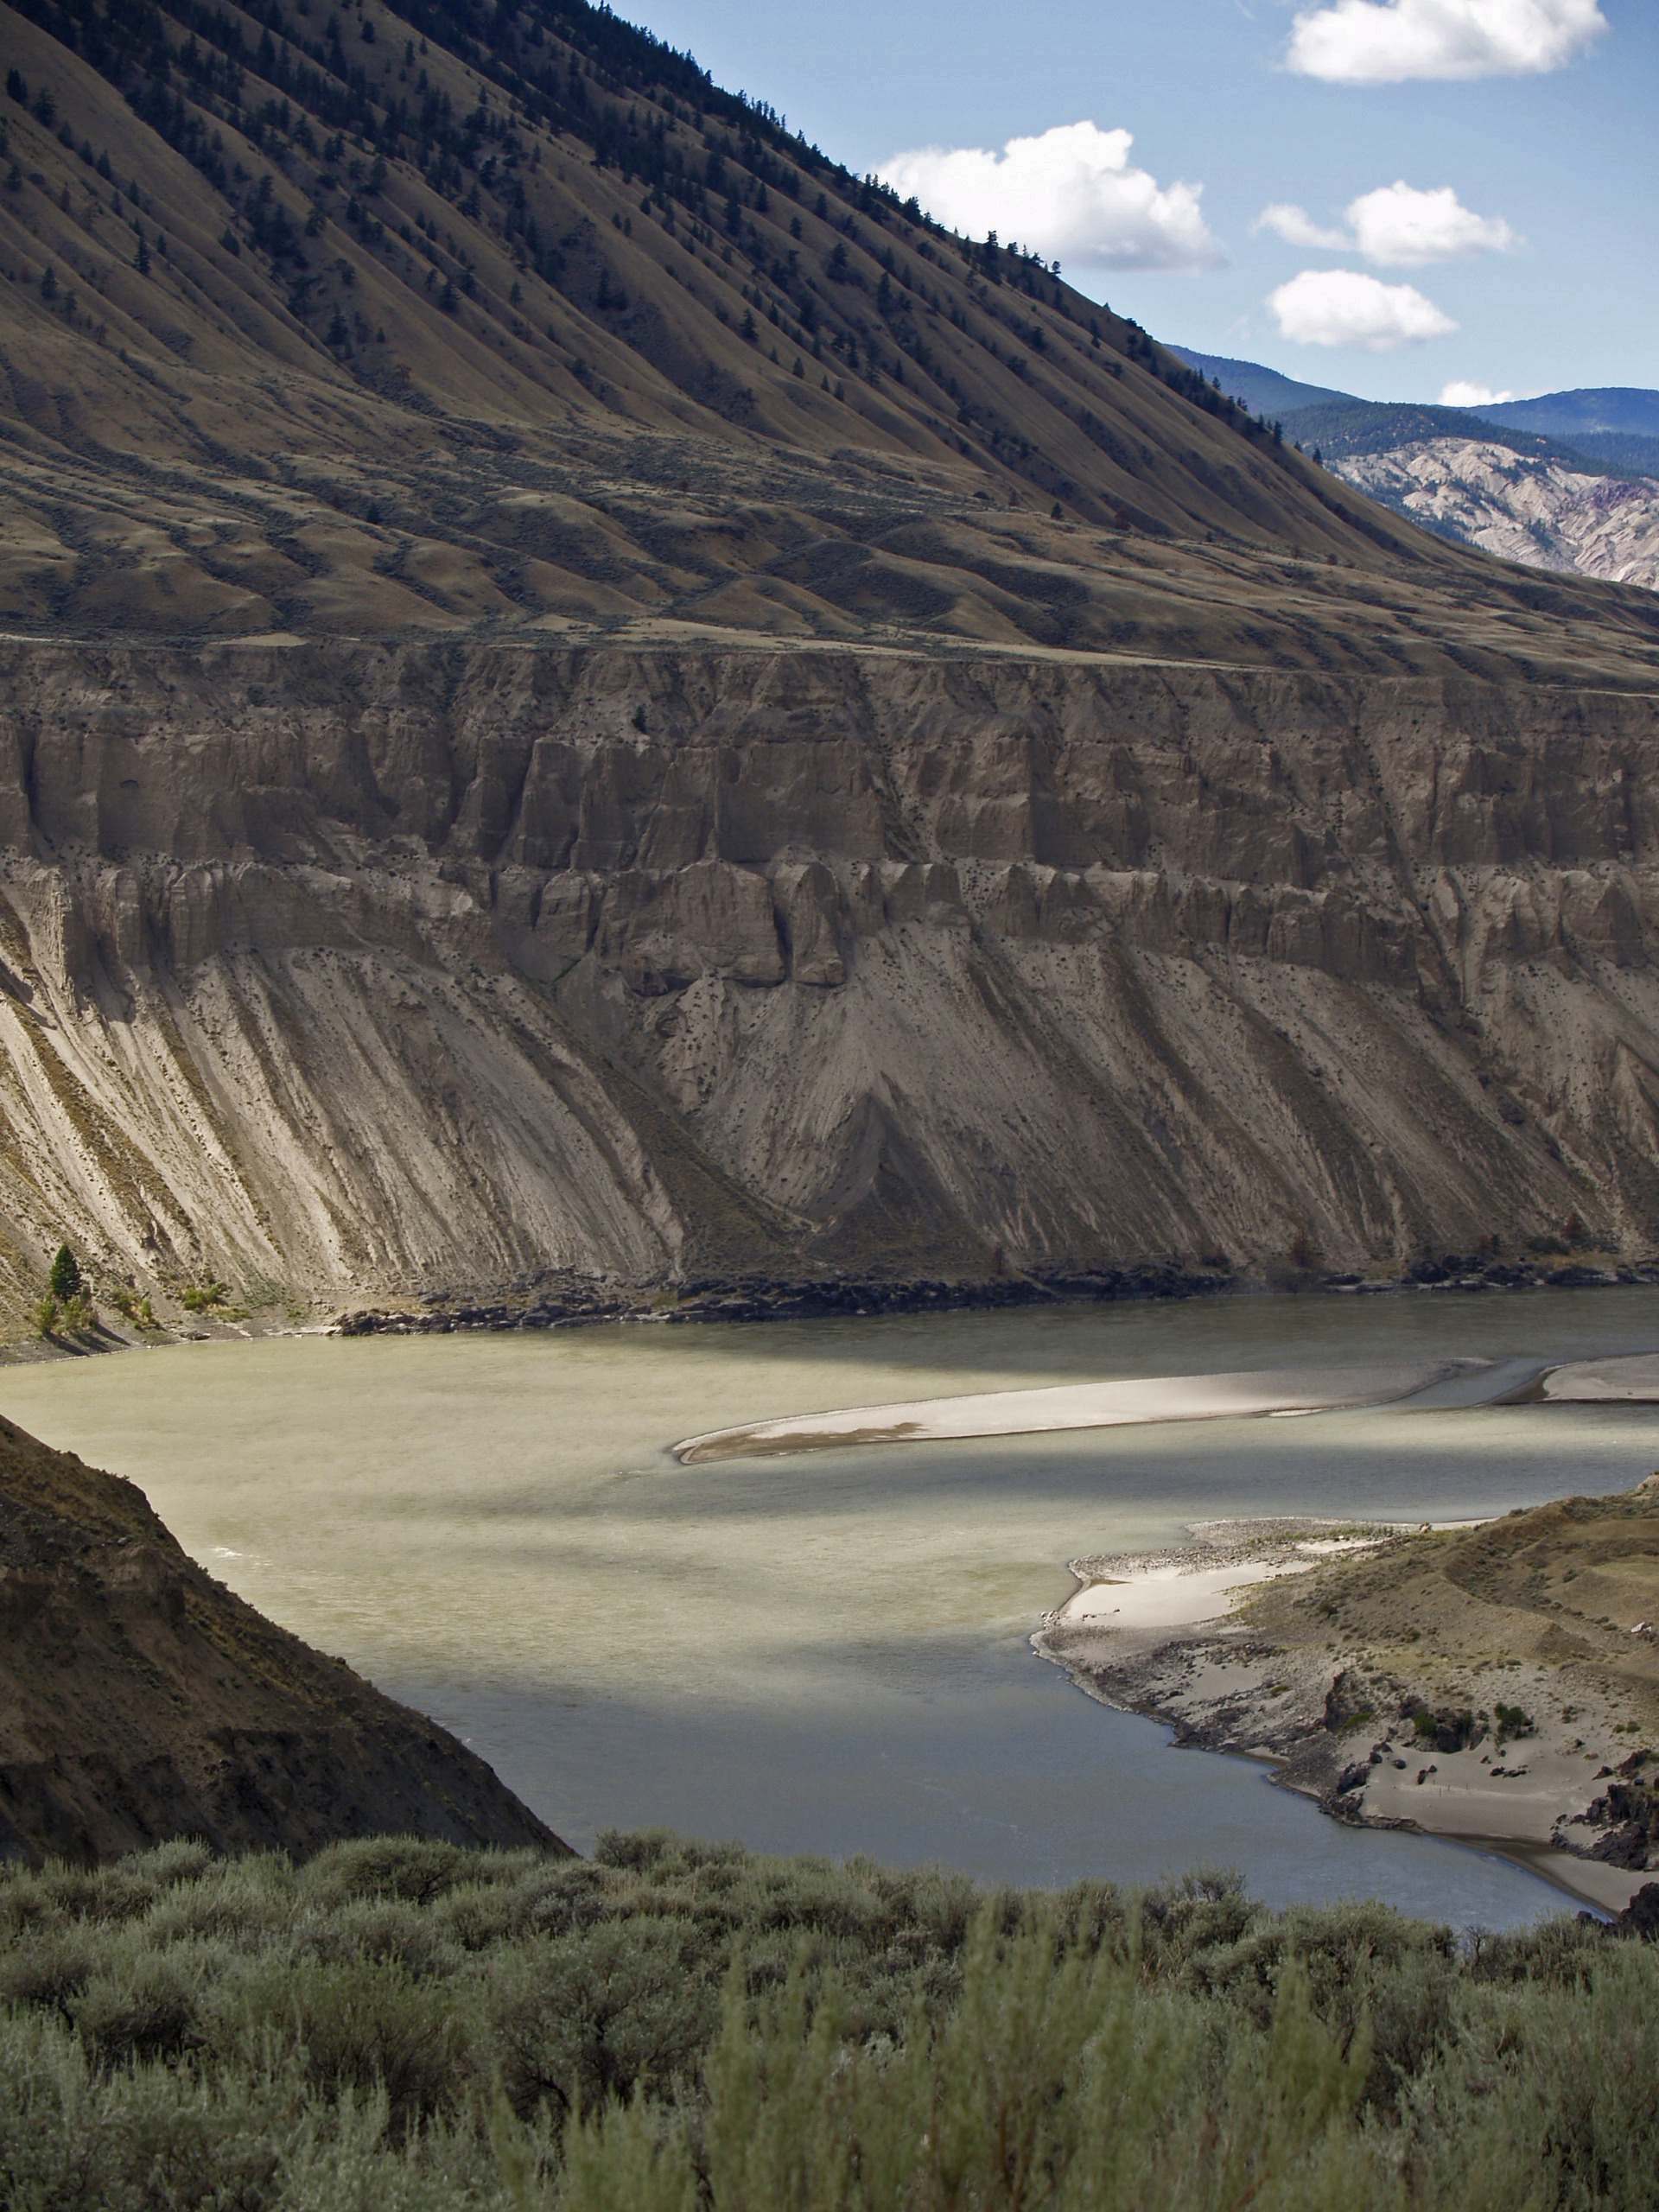
landscape, water, nature, wilderness, mountain, desert, lake, river, valley, dry, scenery, reservoir, terrain, geology, canada, badlands, hot, plateau, fell, hoodoos, loch, moraine, landform, british columbia, fraser, fraser valley, natural environment, geographical feature, fraser plateau, cougar point